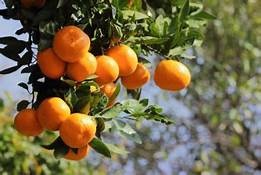
Label: mandarine